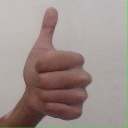
अक्षर: थ